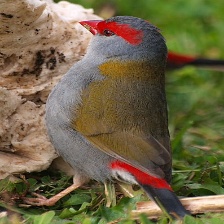
Species: RED BROWED FINCH
Scientific name: NEOCHMIA TEMPORALIS
ImageNet parent category: house_finch